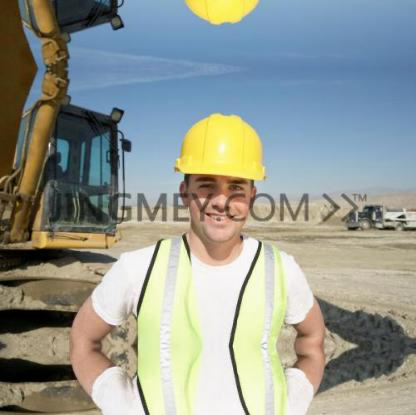
Objects in the image:
label: helmet
label: helmet